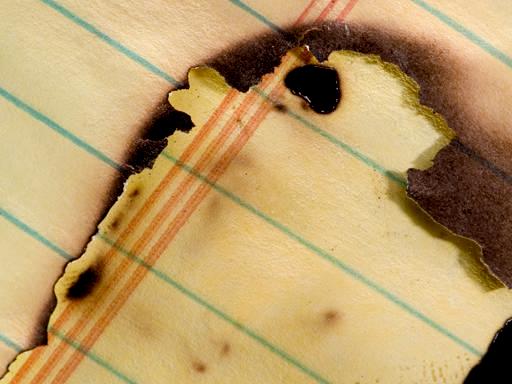
Material: paper